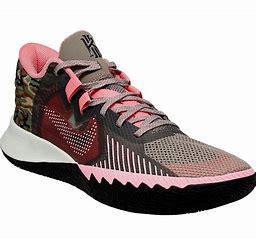
Brand: Nike
Model: Kyrie Flytrap 5